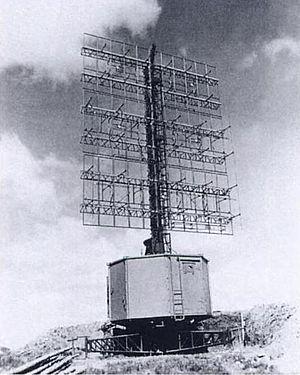
La Jagdgeschwader 5, surnommée Eismeer, est une unité de chasseurs de la Luftwaffe pendant la Seconde Guerre mondiale. Active de 1942 à 1945, l'escadre fut construite à partir de petites unités déjà présentes en 1941 et destinée aux missions visant à assurer la défense aérienne du grand nord de l'Europe : la Scandinavie et le nord de la Finlande, tous proches de l'océan Arctique, d'où son appellation.